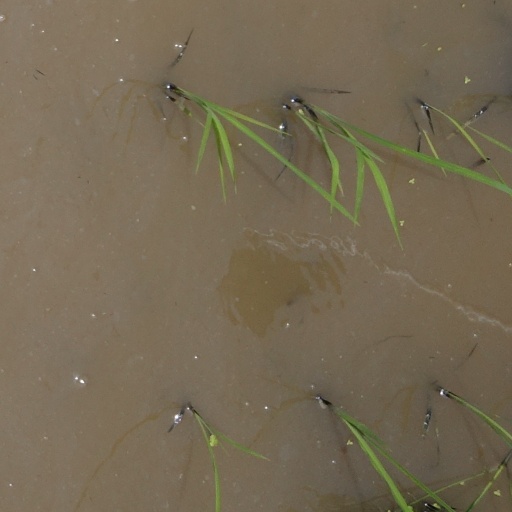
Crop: rice